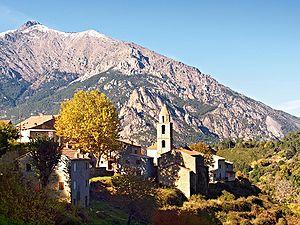
Muracciole est une commune française située dans la circonscription départementale de la Haute-Corse et le territoire de la collectivité de Corse. Elle appartient à l'ancienne piève de Rogna.